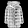
Label: Coat